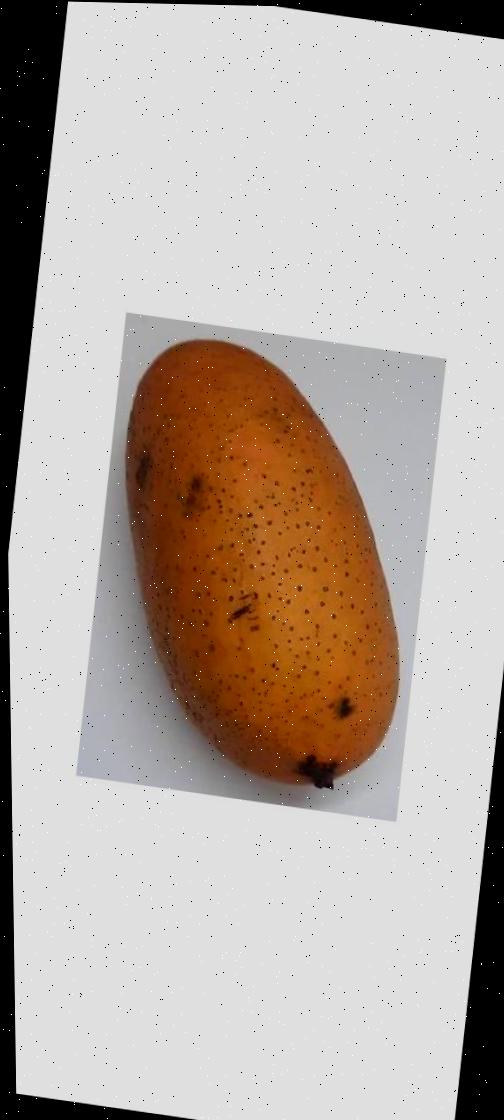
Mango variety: Ashshina Classic